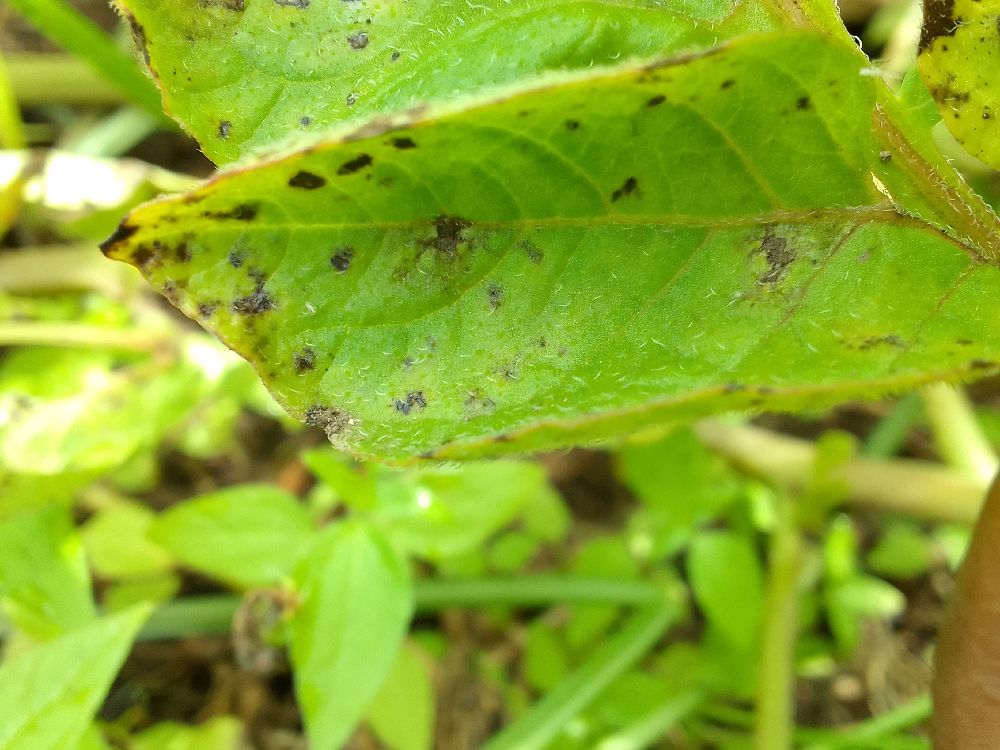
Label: Early blight